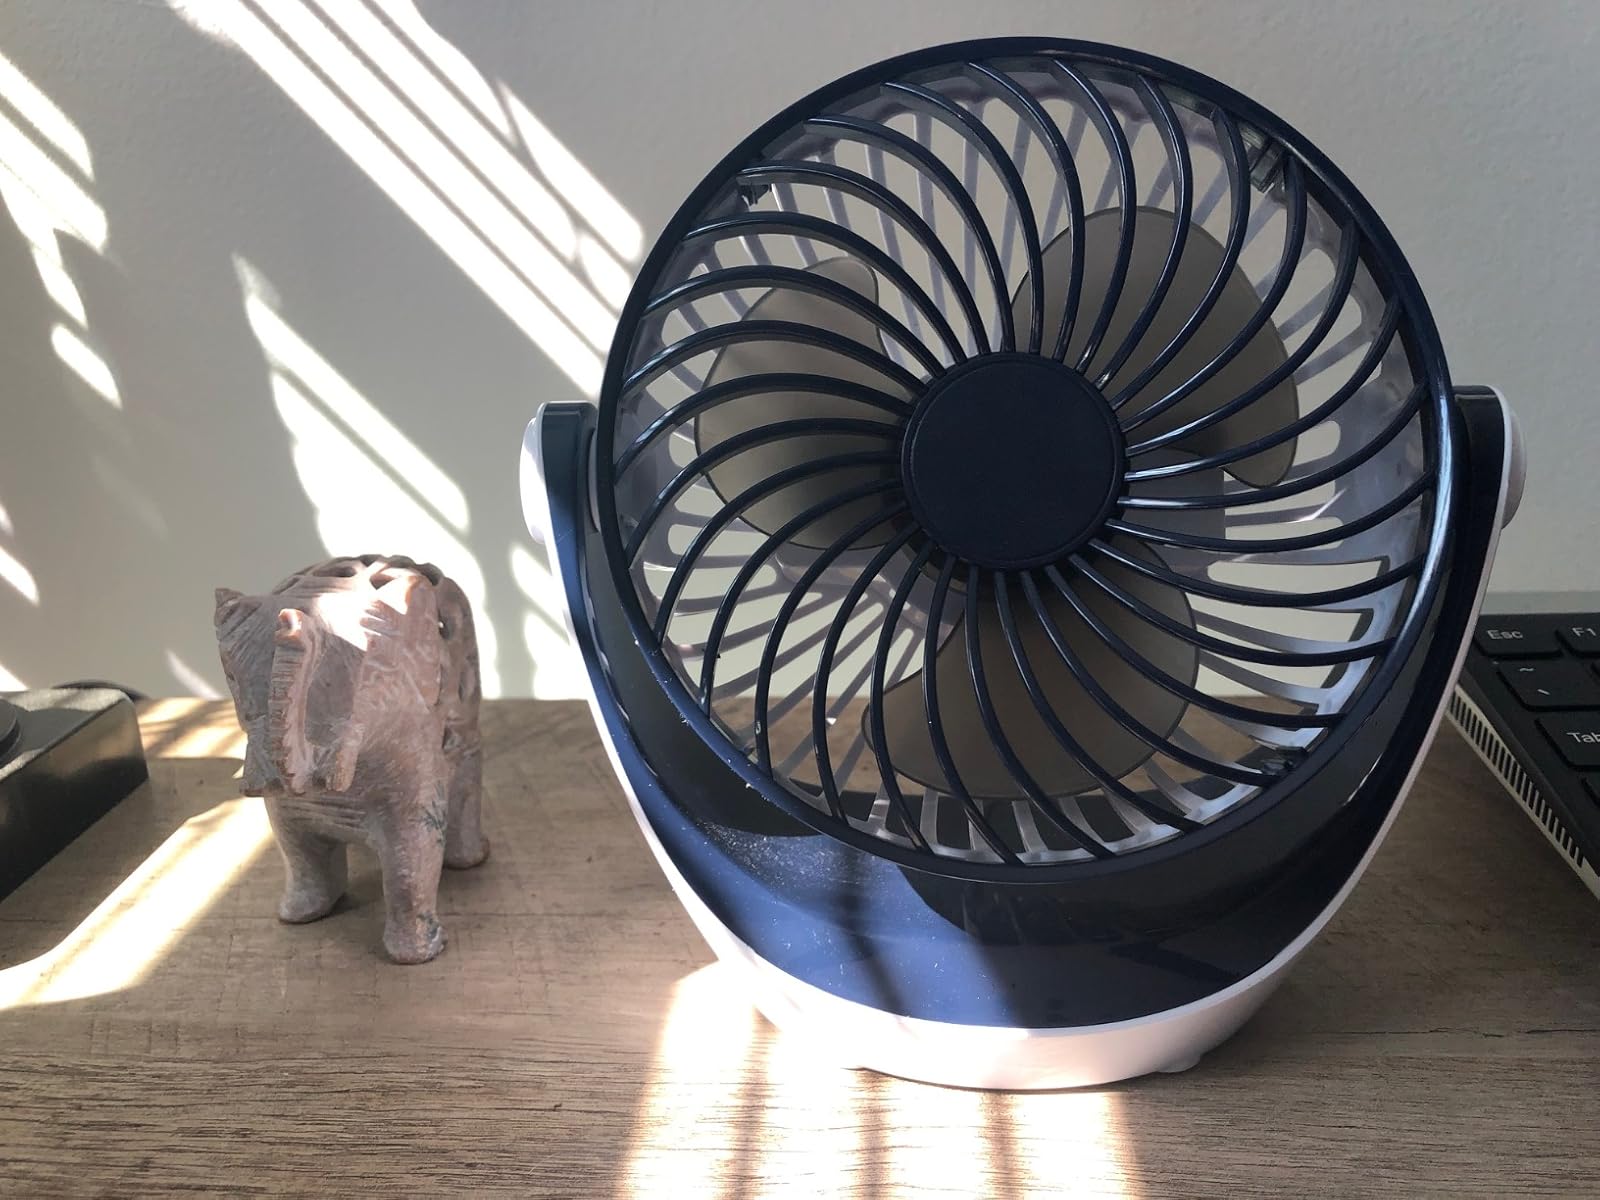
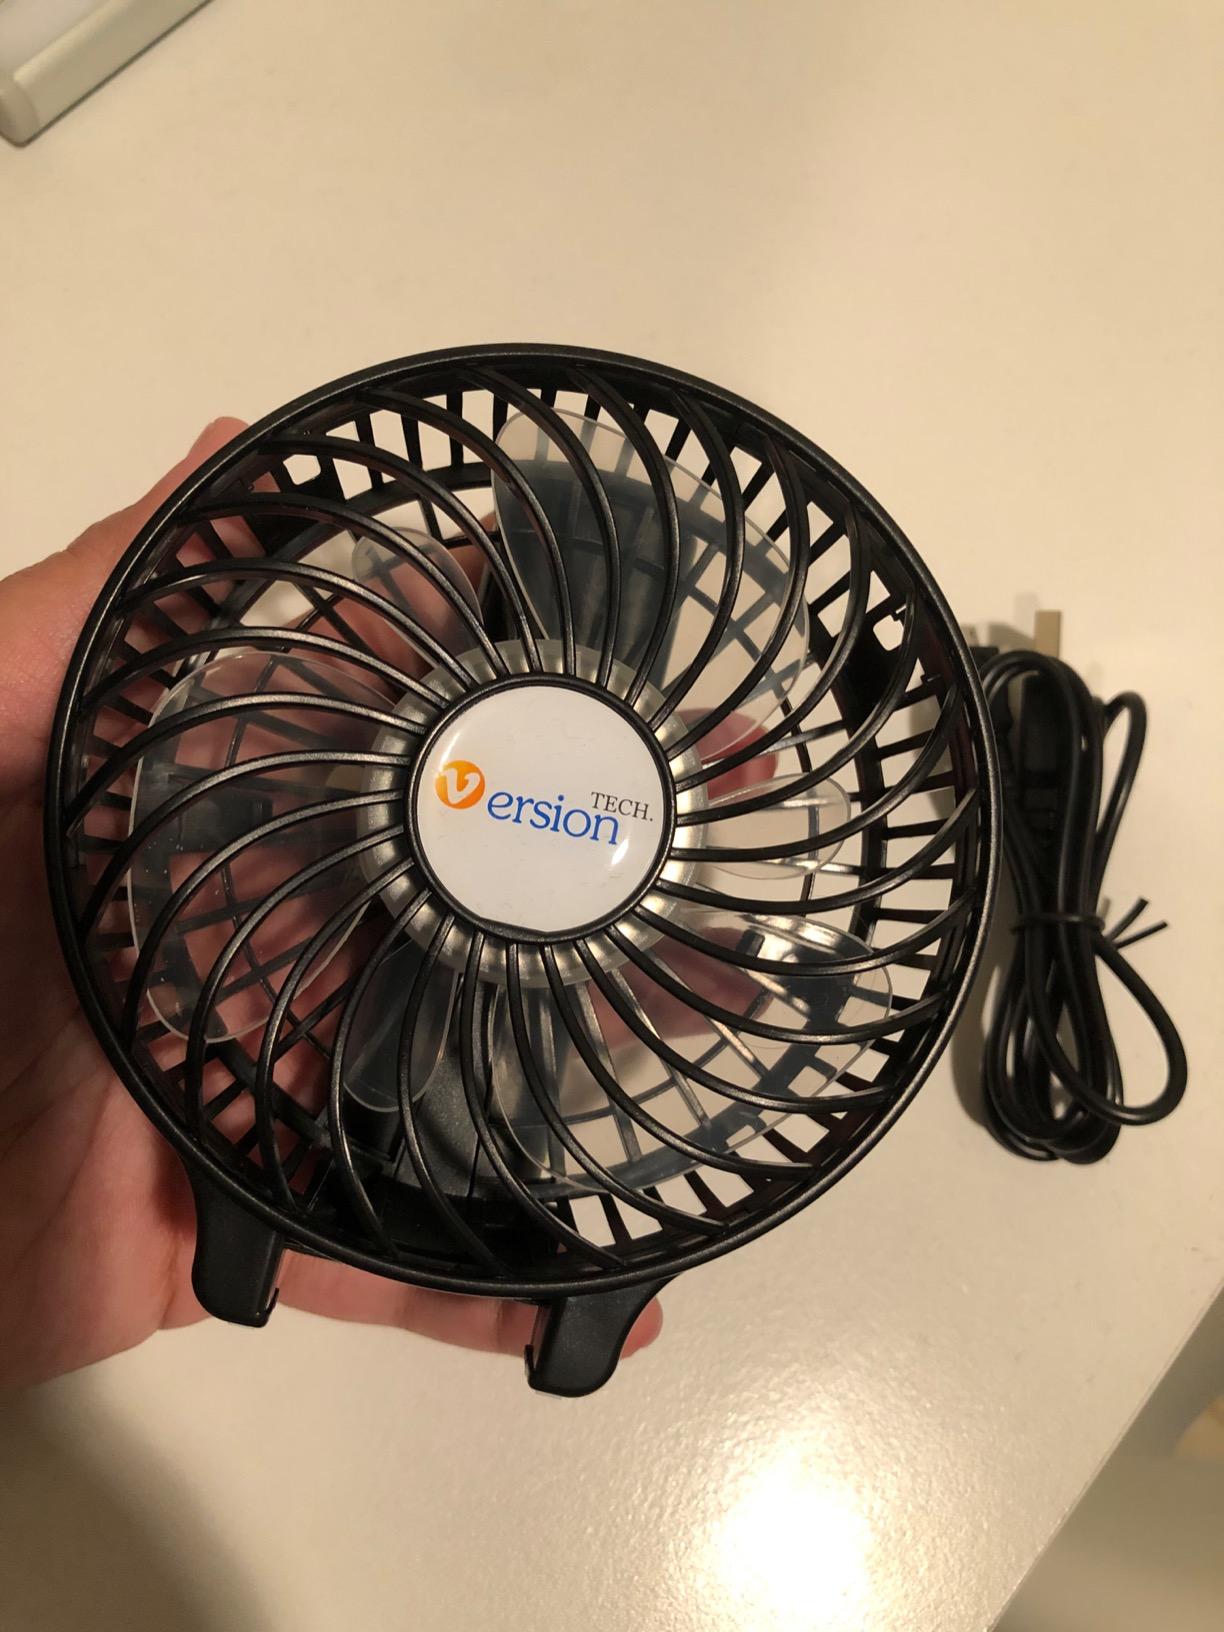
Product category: fan
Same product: no